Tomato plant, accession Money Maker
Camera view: vertical (180 deg); turntable rotation: 30 degrees
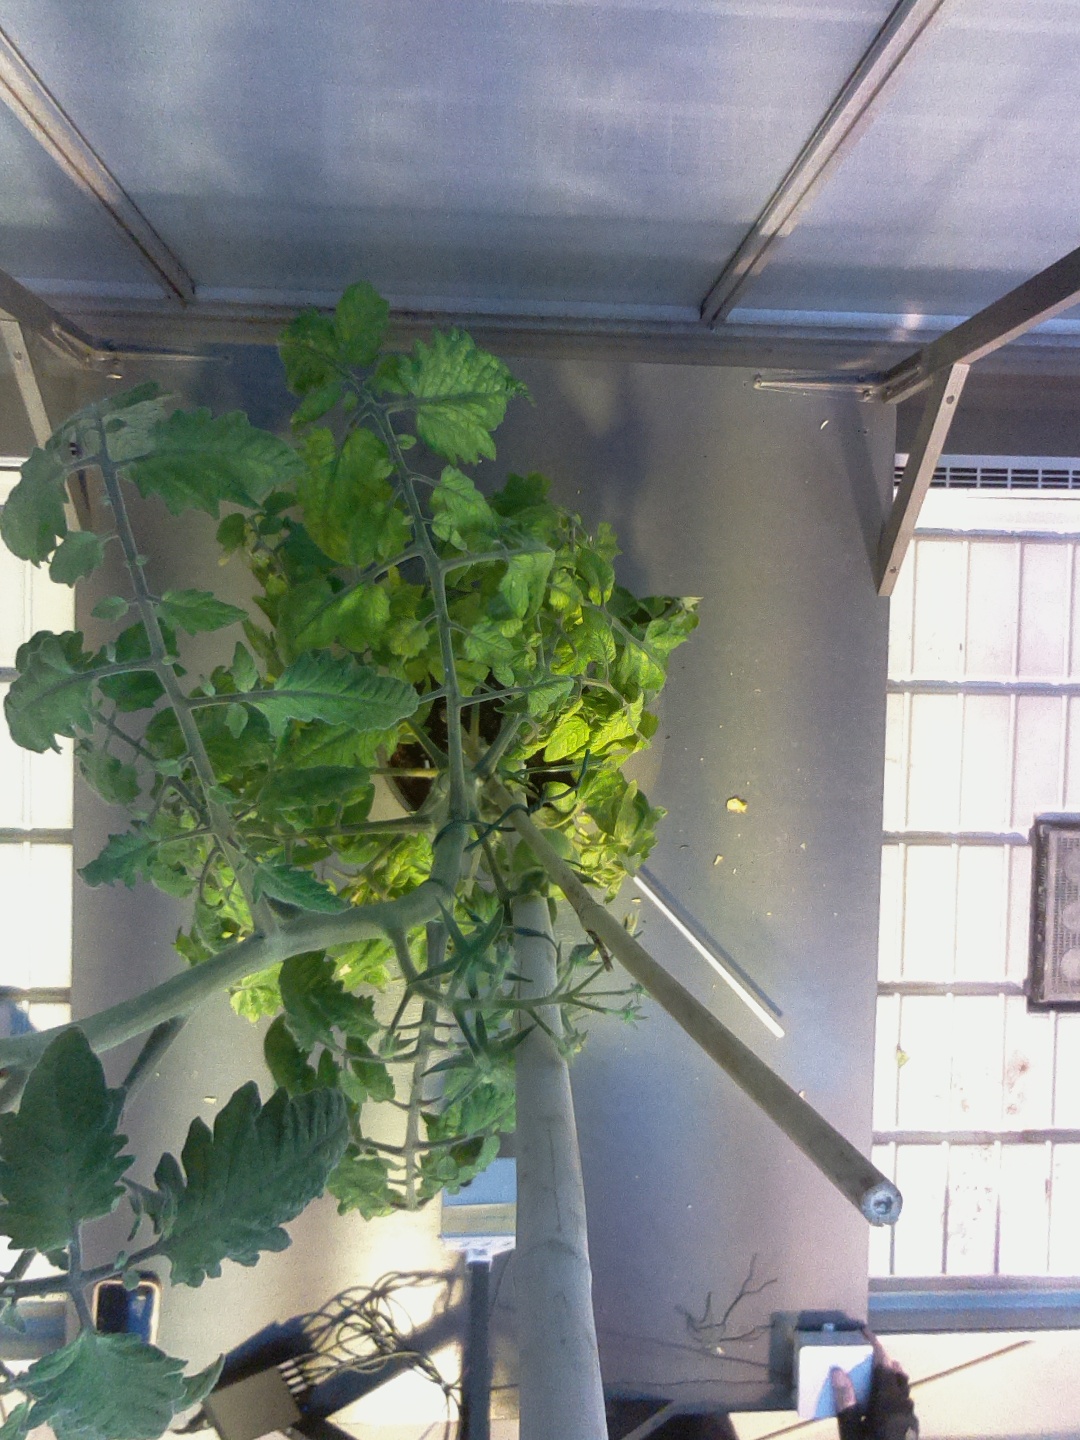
BBCH growth stage 73: 30%-40% of final fruit size